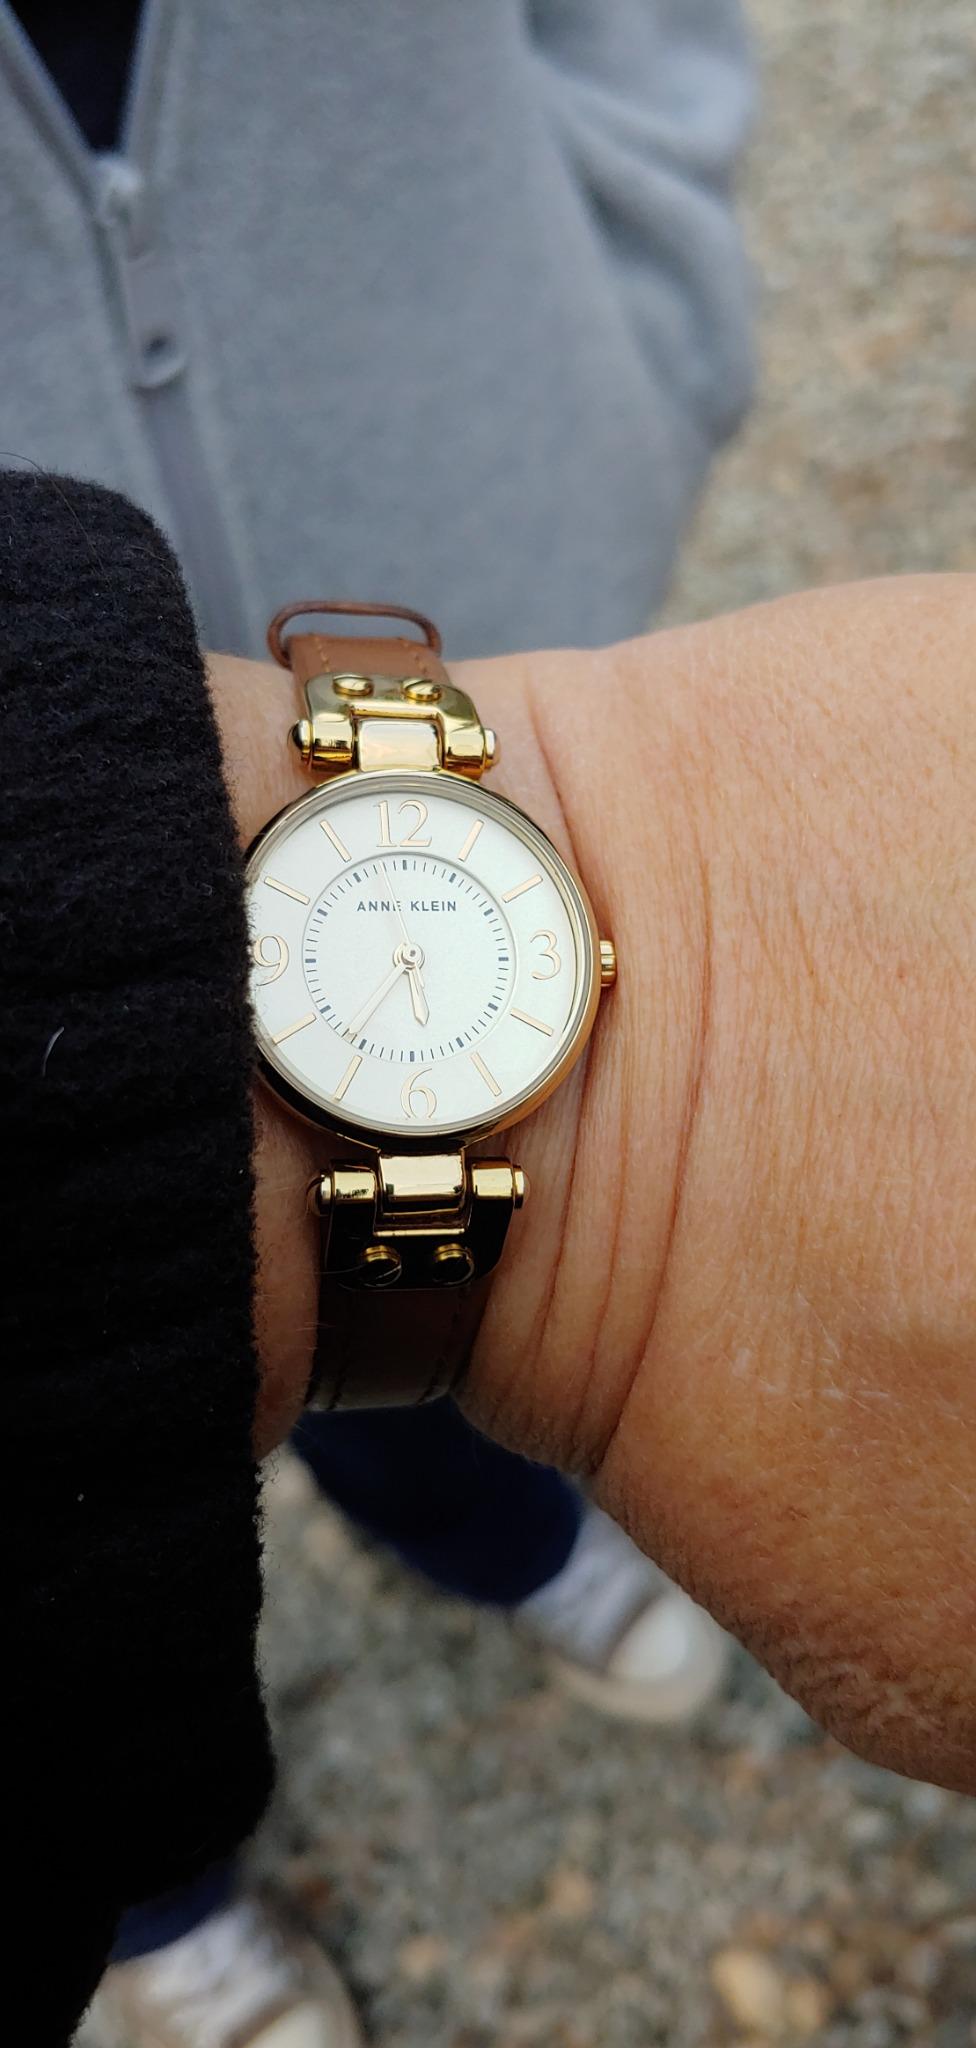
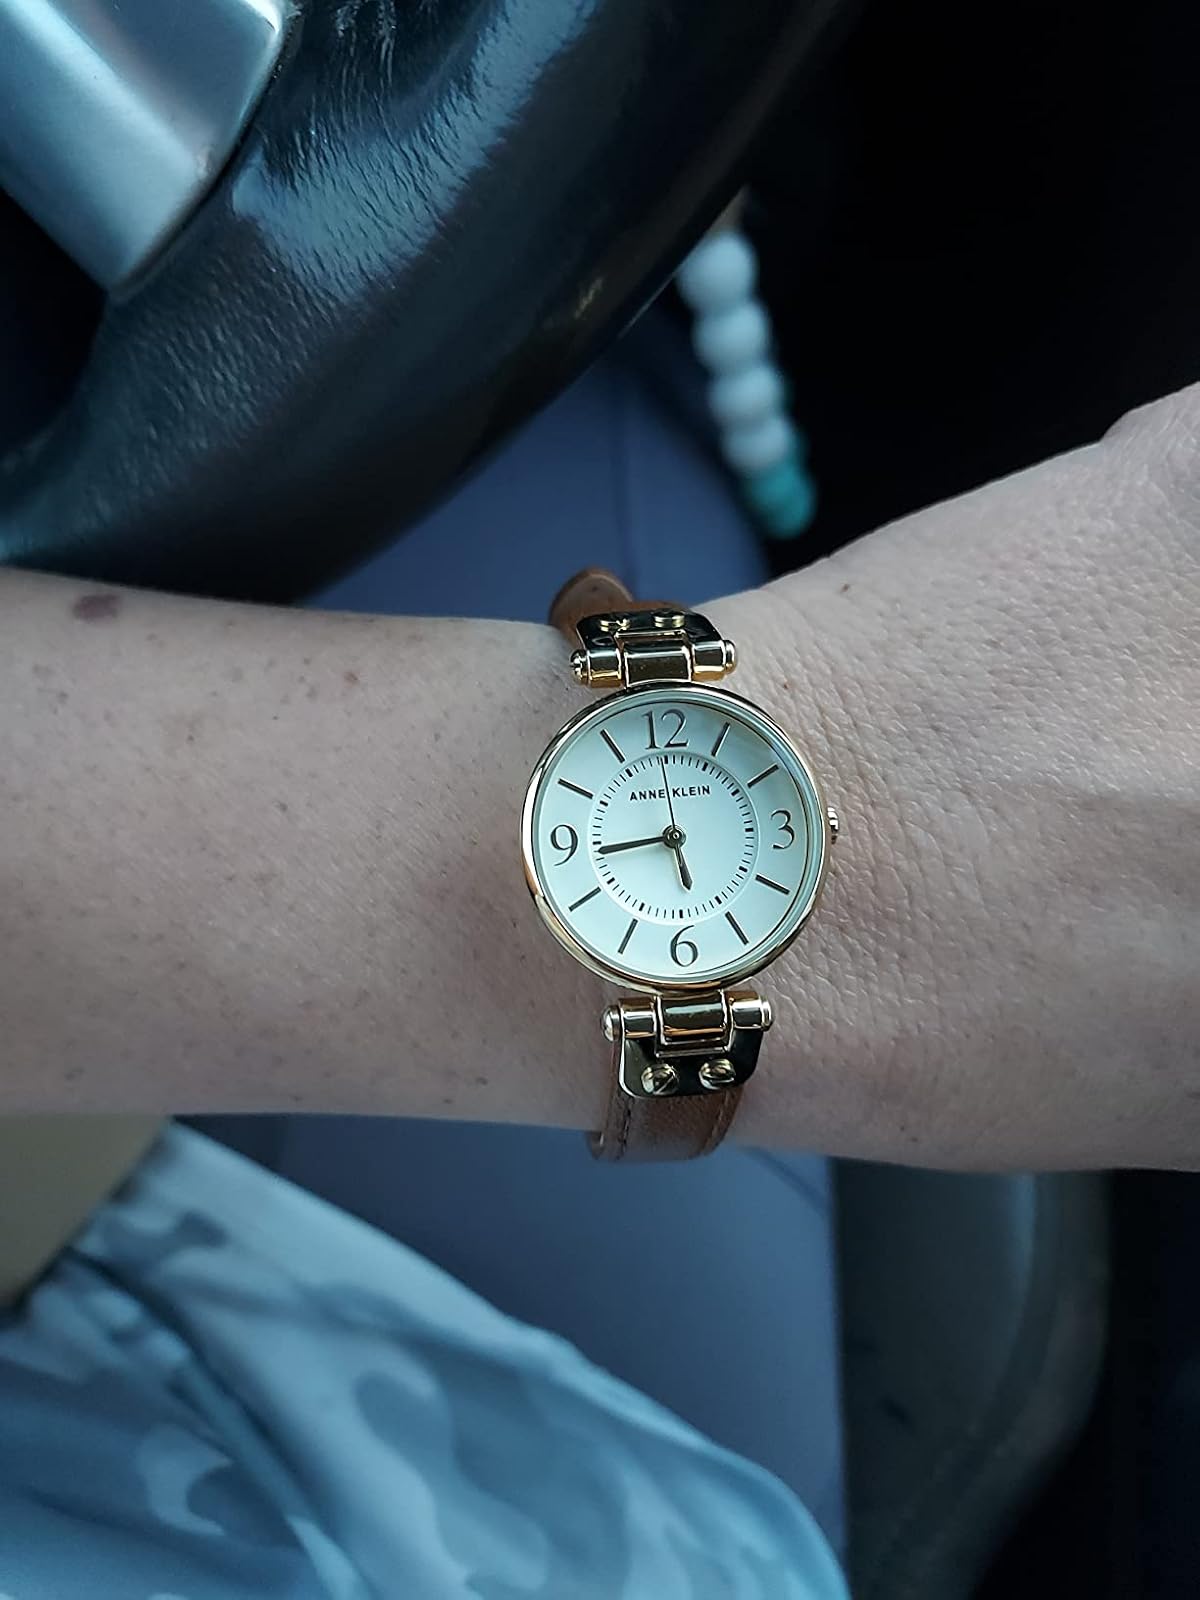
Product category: accessories_watch
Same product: yes